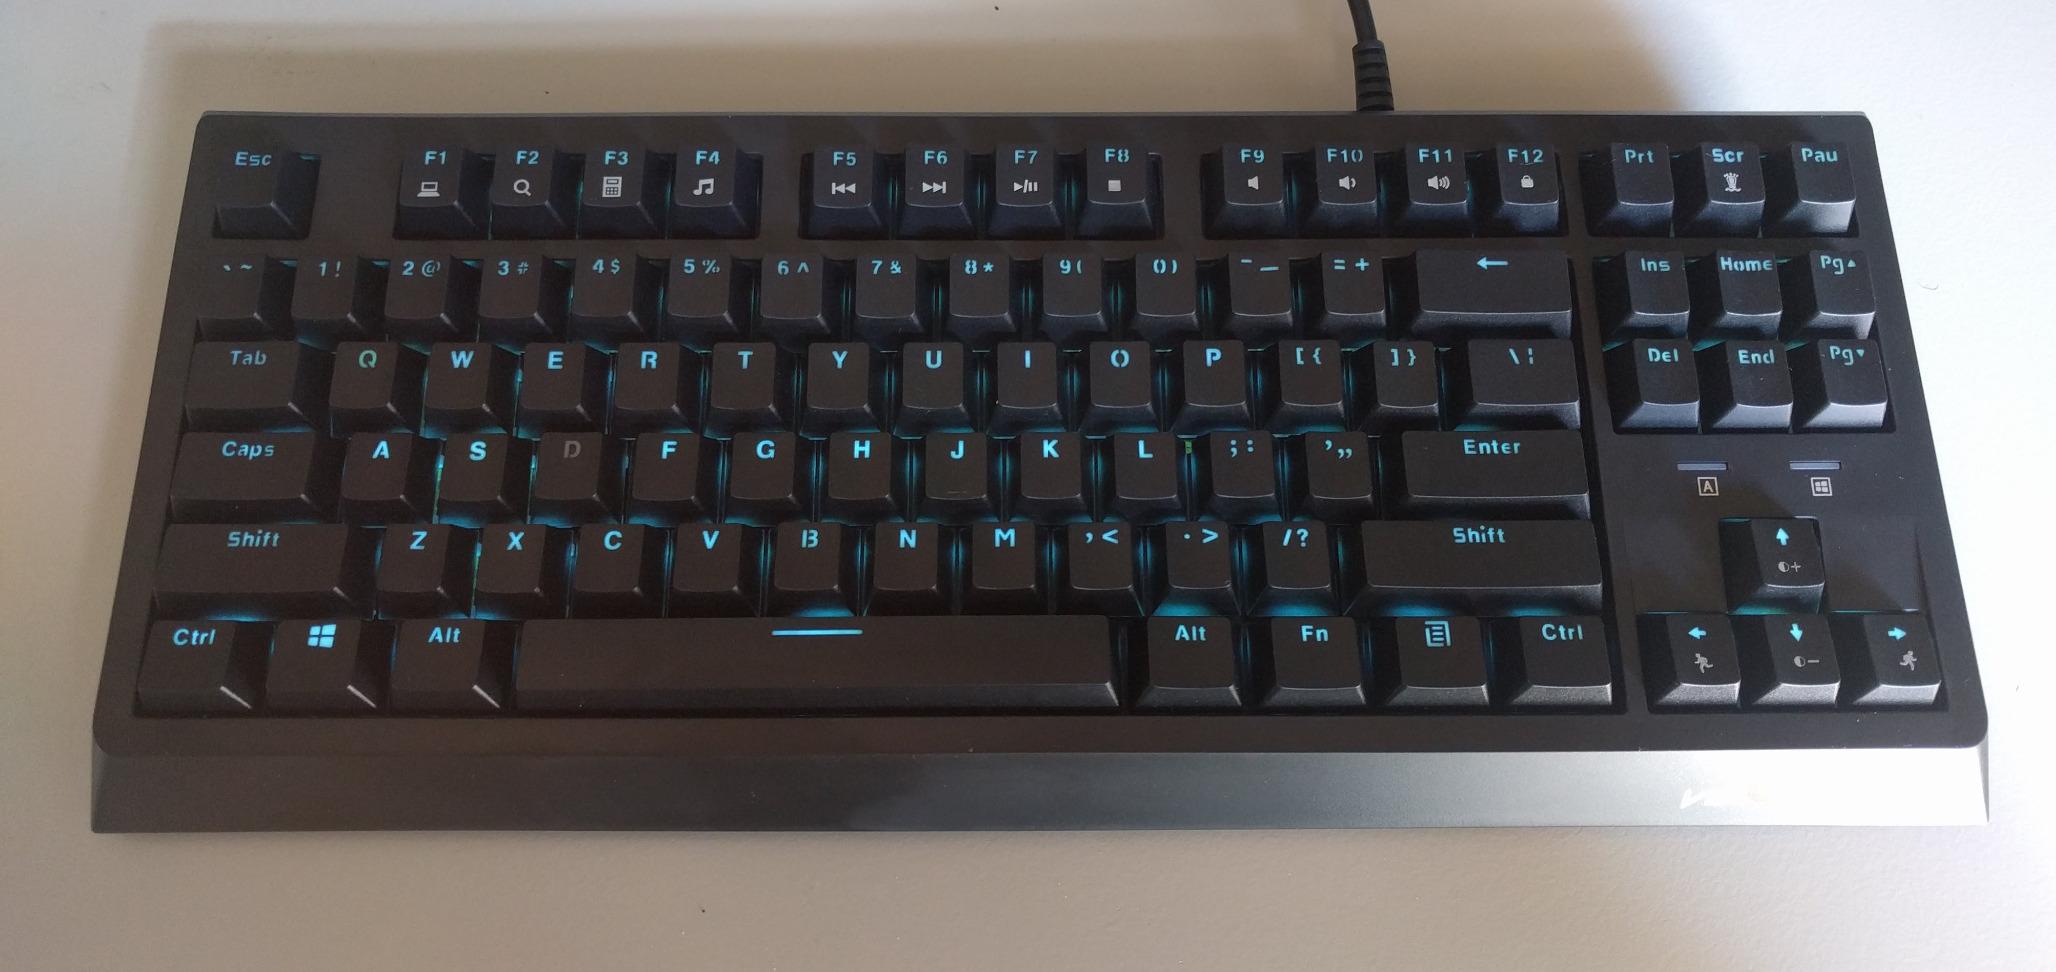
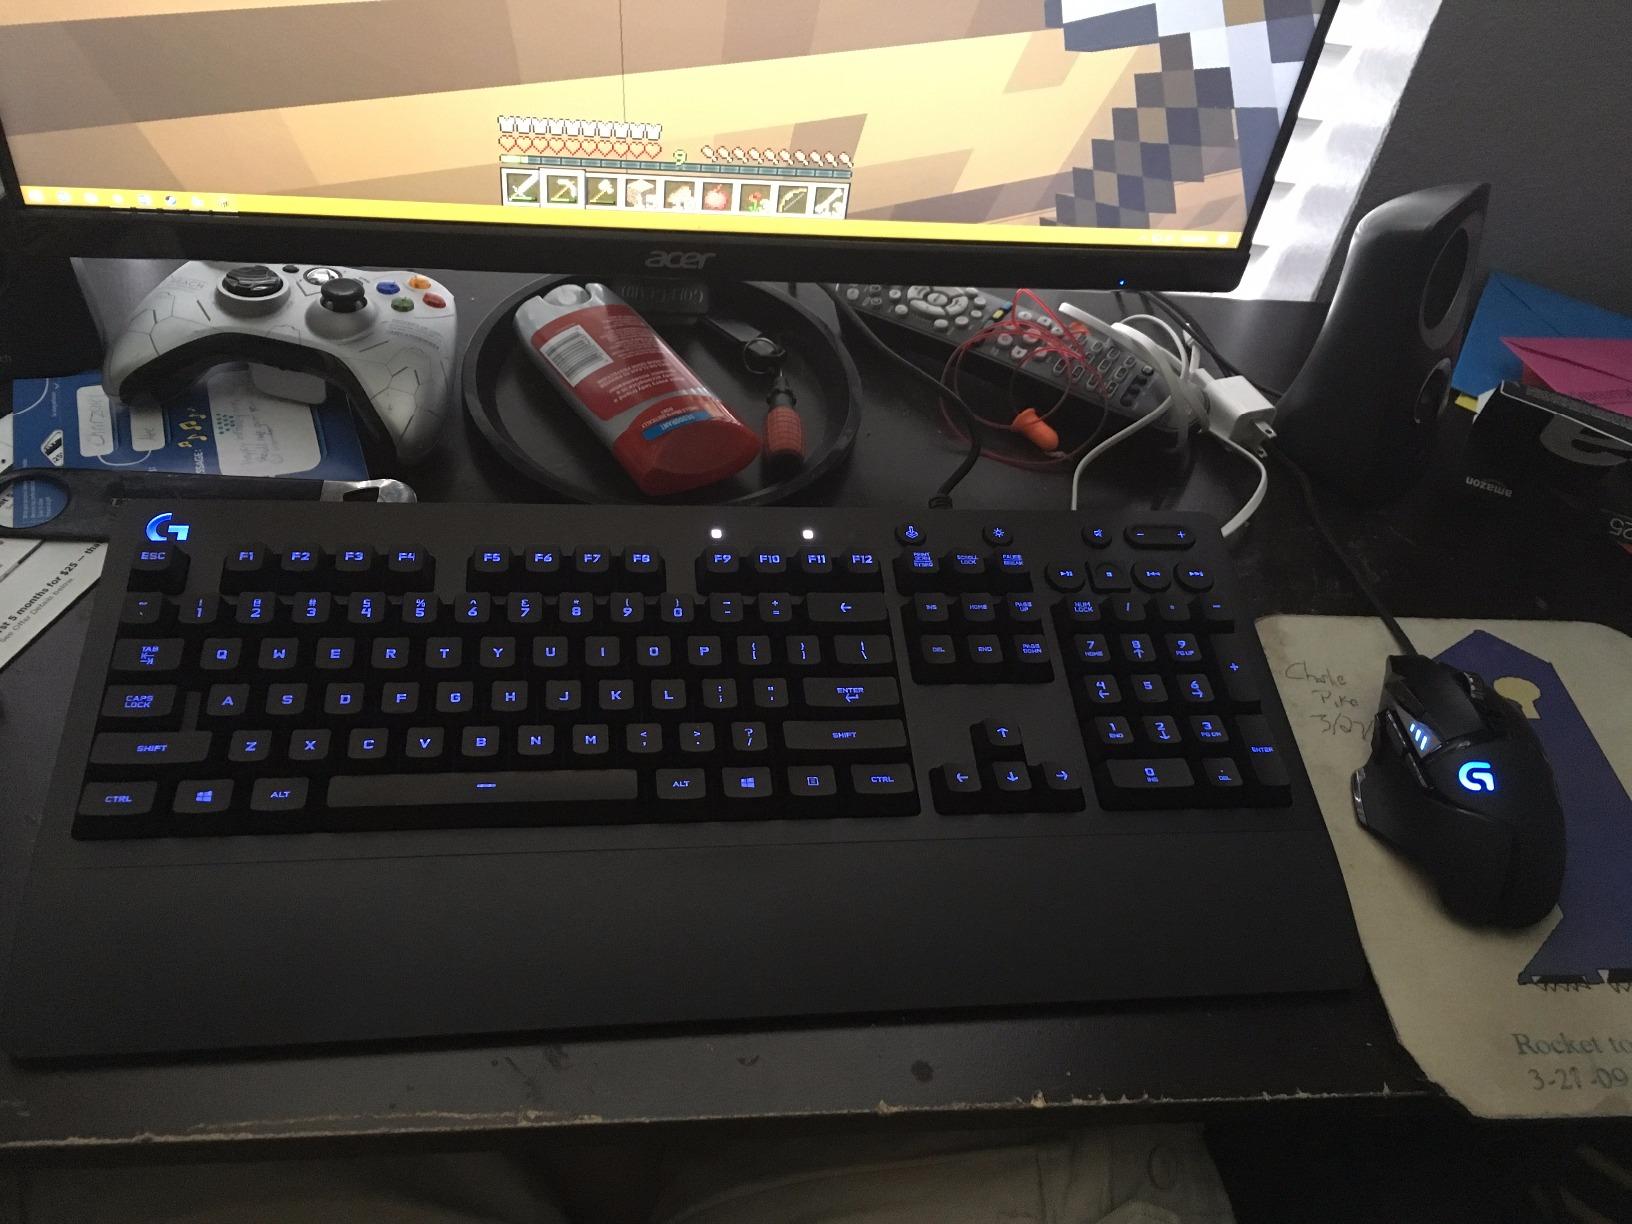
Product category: keyboard
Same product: no